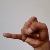
The image shows a hand gesture representing the letter 'J' in Indian Sign Language.